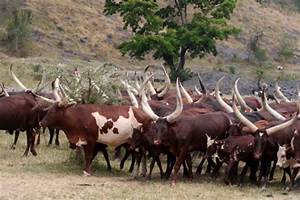
Label: mucca